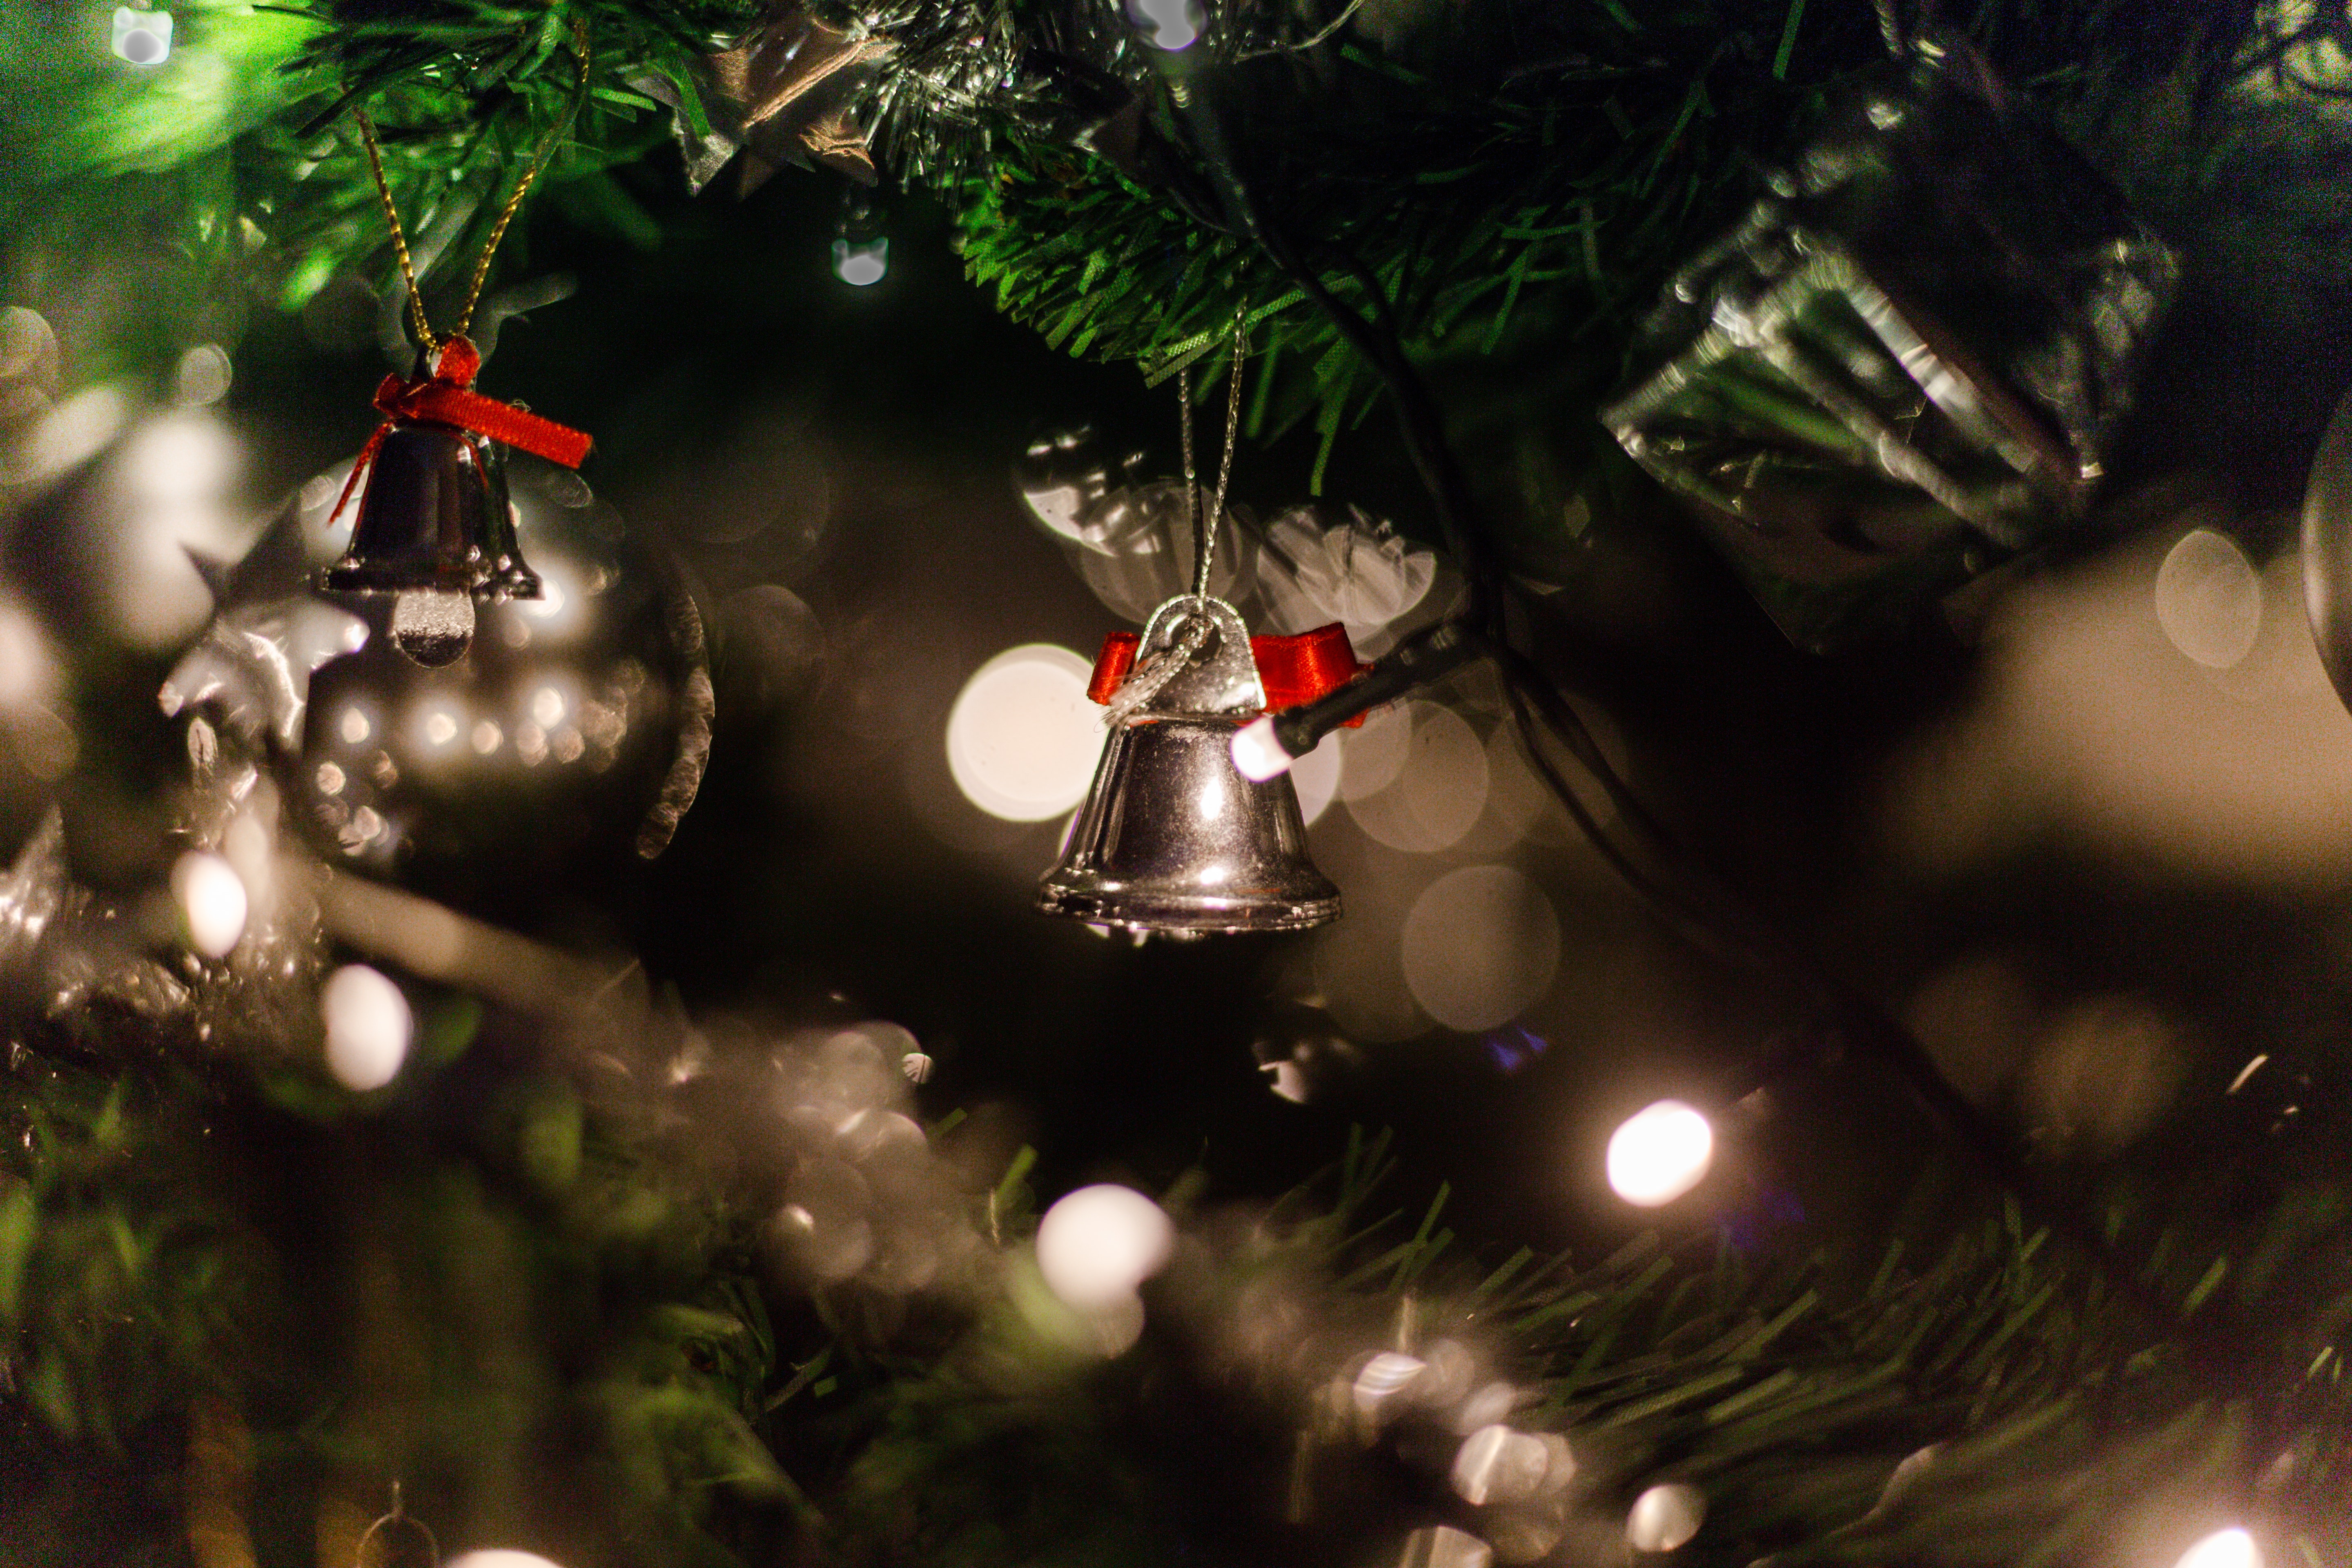
christmas ornament, christmas tree, christmas, tree, christmas decoration, ornament, fir, spruce, christmas lights, woody plant, plant, christmas eve, event, interior design, evergreen, conifer, holiday, pine family, Holiday ornament, fictional character